Joseph Meifred

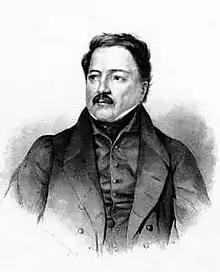
Pierre-Joseph-Émile Meifred

Joseph Meifred (1791–1867) was a hornist, pedagogue, and French horn designer. He studied at the Conservatoire de Paris with Louis-François Dauprat and won the first prize in horn performance in 1818. He later became a professor at the conservatory and taught until his retirement in 1864.